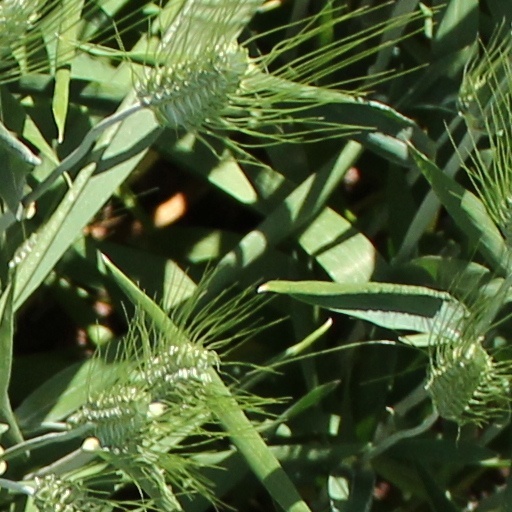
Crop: wheat